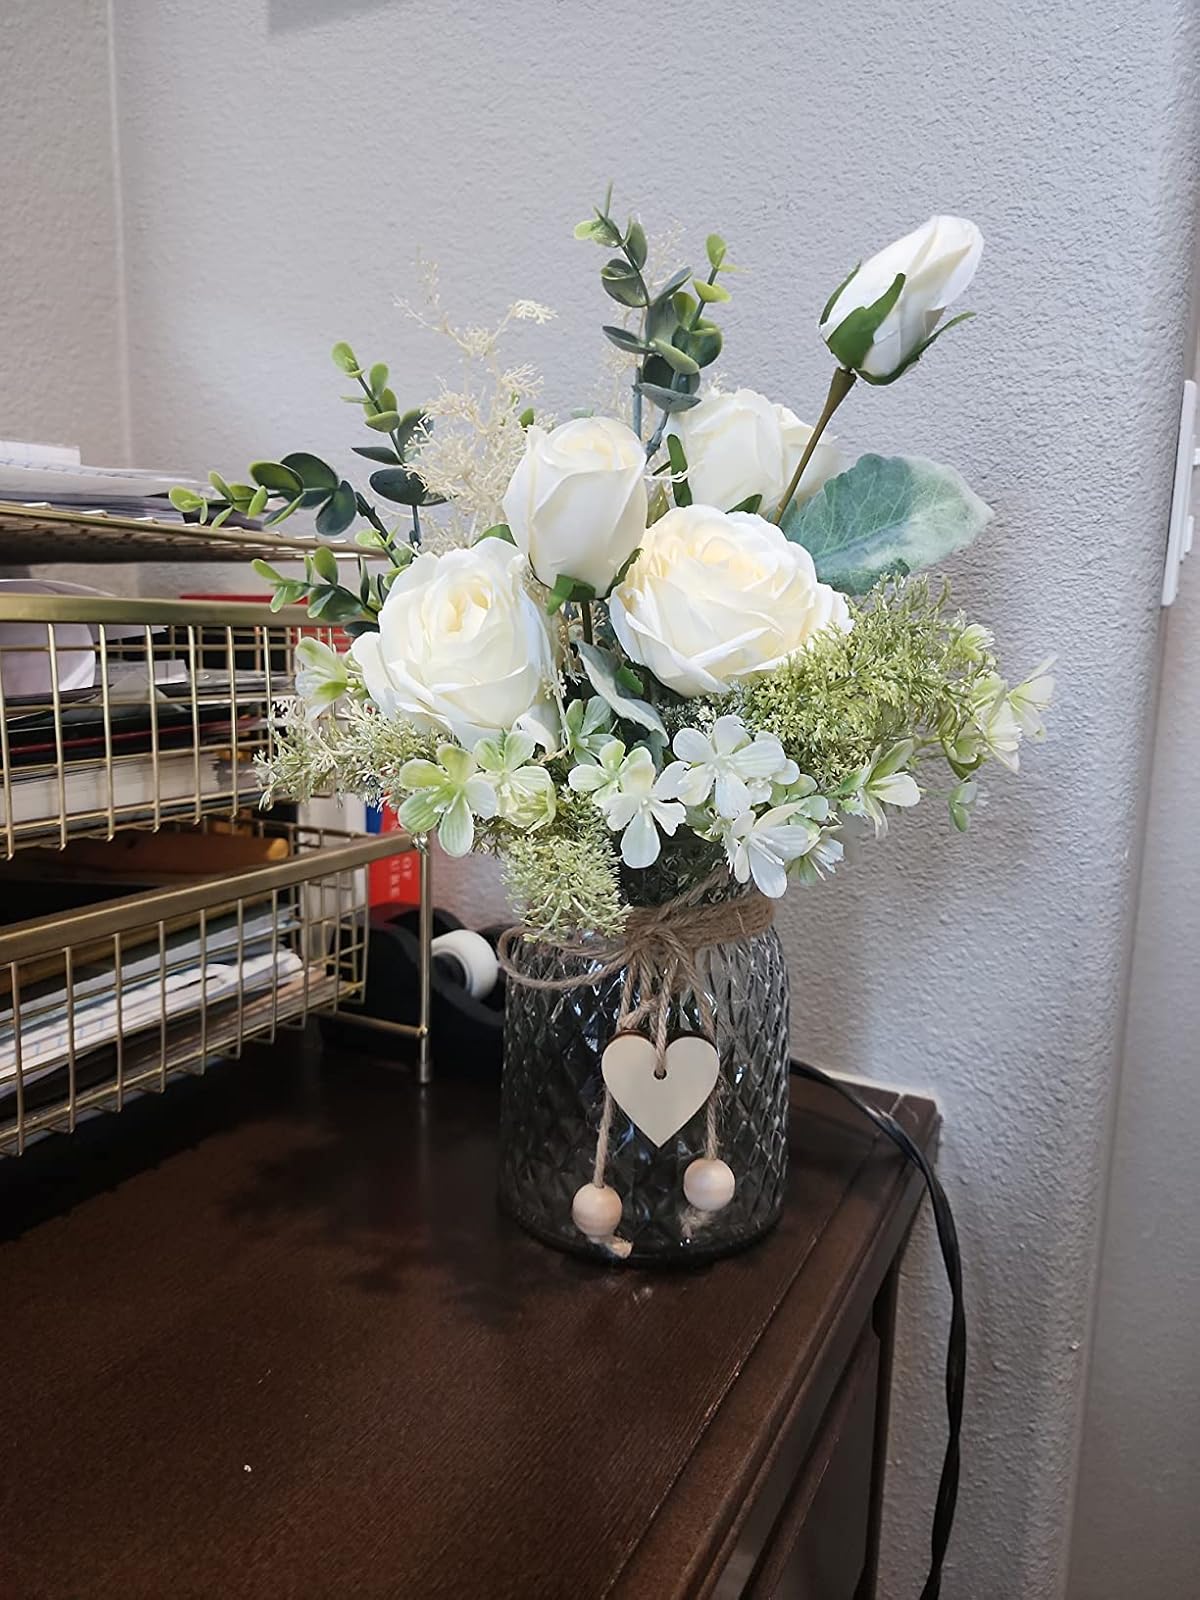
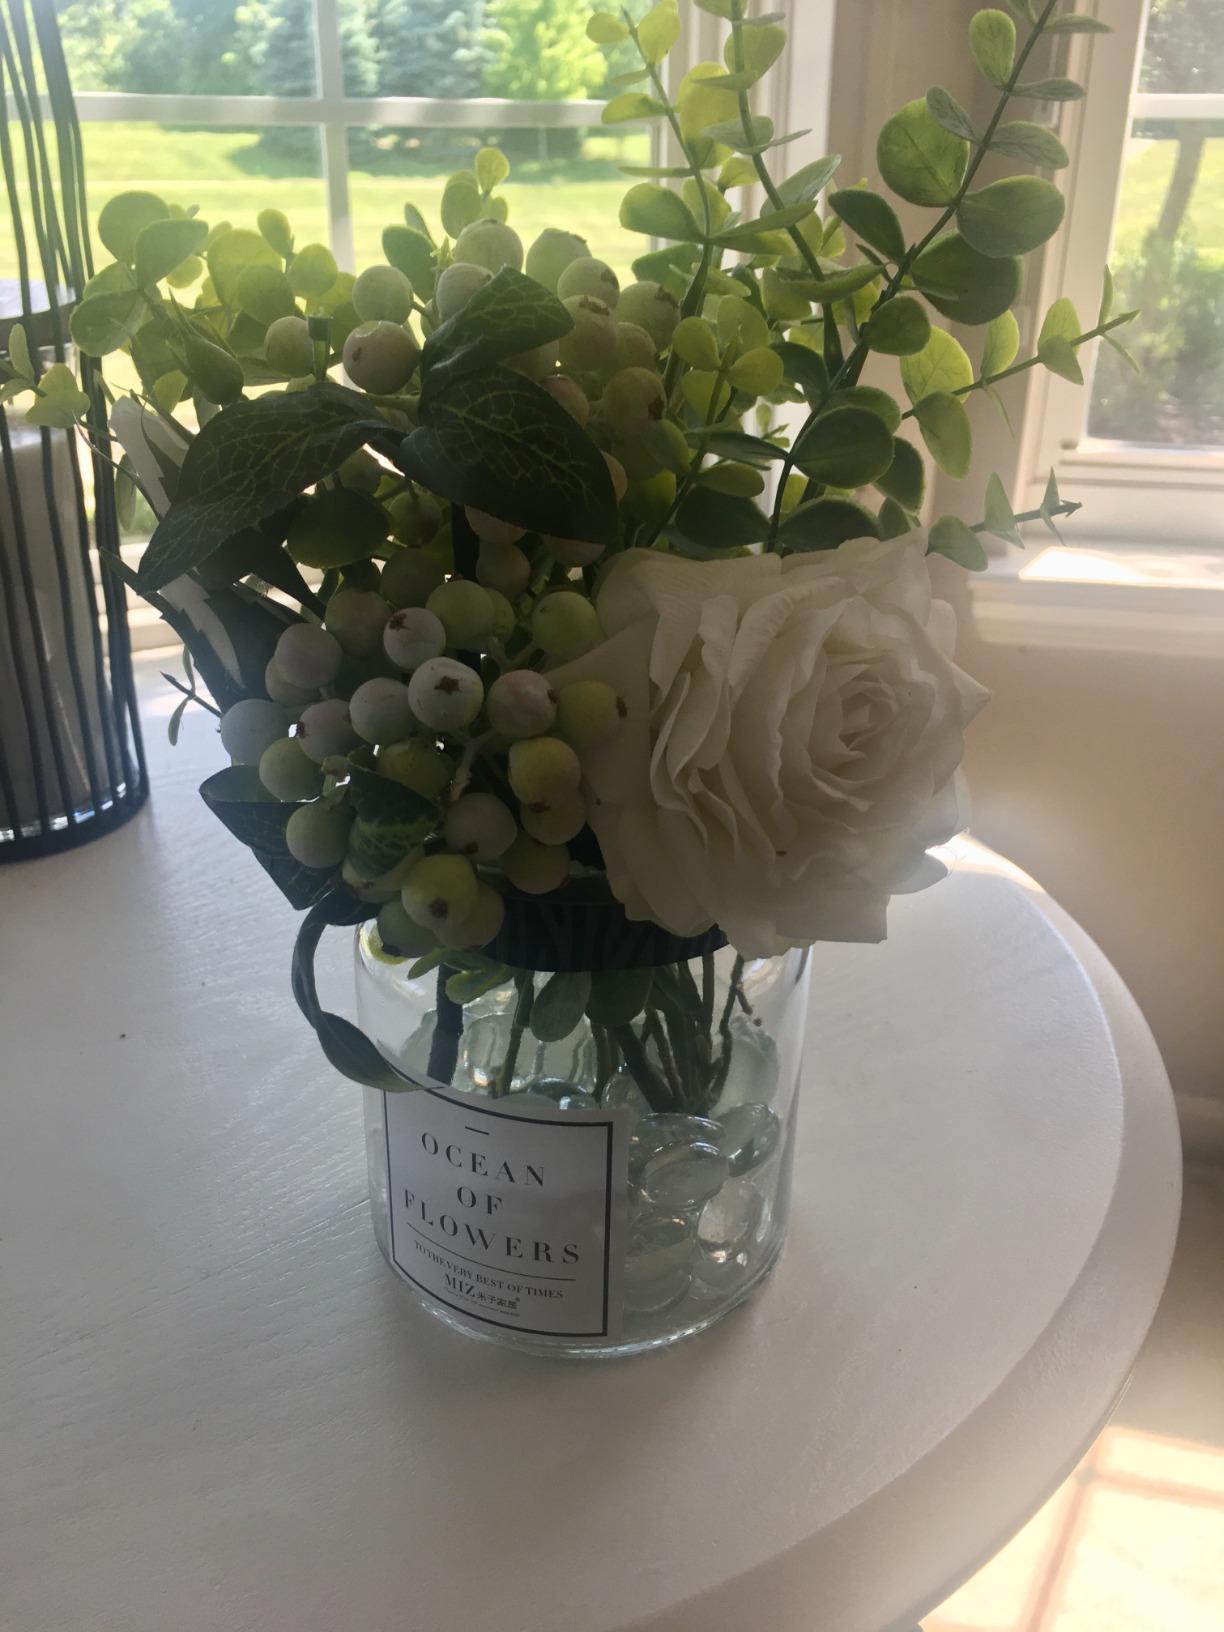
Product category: vase
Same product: no